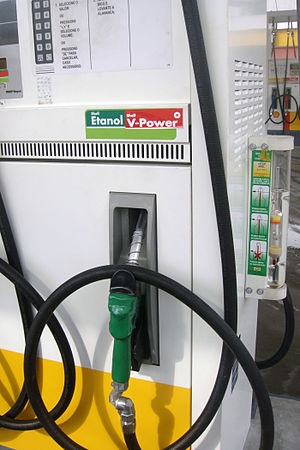
Bioætanol
Tankanlæg til tankning af bioætanol
Bioætanol er ætanol dannet ud fra biomasse til brug som biobrændstof.